New York State Route 262

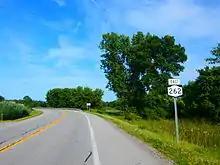
NY 262 east of NY 98 in Elba

Outside of Elba village, NY 262 heads east-northeast across a mixture of farmlands and undeveloped fields to the town of Byron, becoming Byron–Elba Road at the town line. Not far to the east is the hamlet of Byron, situated around NY 262's junction with NY 237. At this point, ownership and maintenance of NY 262 shifts from the New York State Department of Transportation to Genesee County, which maintains all of NY 262 east of Byron as the eastern segment of the unsigned County Route 13 (CR 13). Past NY 237, NY 262 becomes Townline Road and heads toward Bergen, traversing farmland and serving a handful of homes as it heads east. Across the town line in Bergen, the route passes directly north of the Byron–Bergen Central School District's three-school campus, located in an otherwise open area off of West Bergen Road.